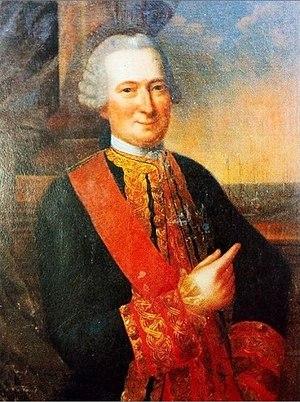
Louis Guillouet, comte d'Orvilliers, né à Moulins le 26 mars 1710 et mort en 1792 dans cette même ville, est un officier de marine et aristocrate français du XVIIIᵉ siècle. Il sert pendant cinquante ans au sein de la Marine royale pendant la guerre de Succession d'Autriche et la guerre de Sept Ans ; lieutenant général des armées navales et Commandeur de Saint-Louis il se distingue particulièrement pendant la guerre d'indépendance des États-Unis et notamment à la bataille d'Ouessant en juillet 1778, au cours de laquelle il défait la flotte britannique de l'amiral Keppel.
L'alliance franco-américaine fait référence à l'alliance de 1778 entre la France de Louis XVI et les États-Unis, pendant la guerre d'indépendance des États-Unis.
L'histoire de la marine française de 1715 à 1789 confirme que la Marine française est désormais une force permanente après le difficile enracinement du XVIIᵉ siècle. Réduite à peu de chose en 1715, la Marine royale se reconstruit lentement dans les années 1720-1740 et se montre même très innovante pour tenter de compenser la supériorité de la Royal Navy issue des dernières guerres louis-quatorziennes. Louis XV, qui reprend la politique de paix avec l’Angleterre héritée de la période de la Régence, n’accorde pas à sa flotte la totalité des crédits que lui demandent régulièrement ses ministres ce qui fait plafonner le nombre de vaisseaux, maintient un déficit en frégates et limite souvent à peu de chose l’entraînement à la mer.